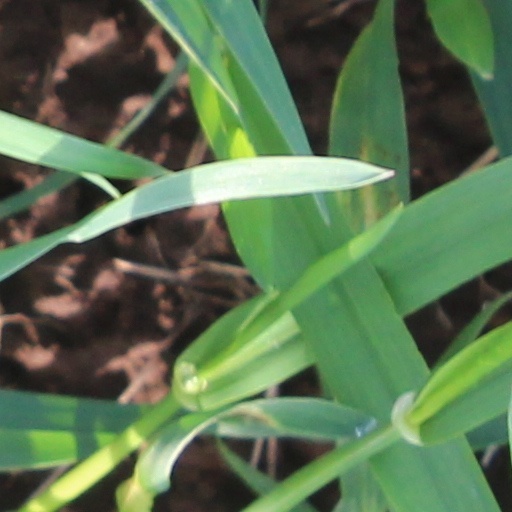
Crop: wheat